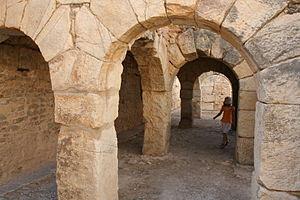
Rez de chaussée thermes de Julia Memmia, Bulla Regia, Tunisie
Bulla Regia est un site archéologique situé dans le nord-ouest de la Tunisie, plus précisément au lieu-dit anciennement dénommé Hammam-Derradji — ce toponyme fixé par l'archéologue, diplomate et membre de l'Institut de France, Charles-Joseph Tissot, n'étant plus usité depuis Gilbert Charles-Picard — à 5 kilomètres au nord de Jendouba.